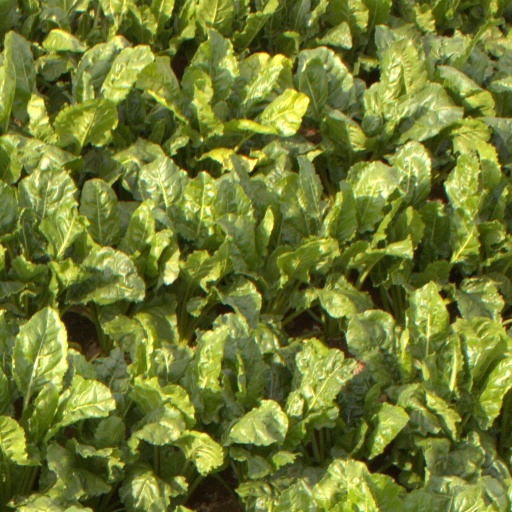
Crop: sugar beet